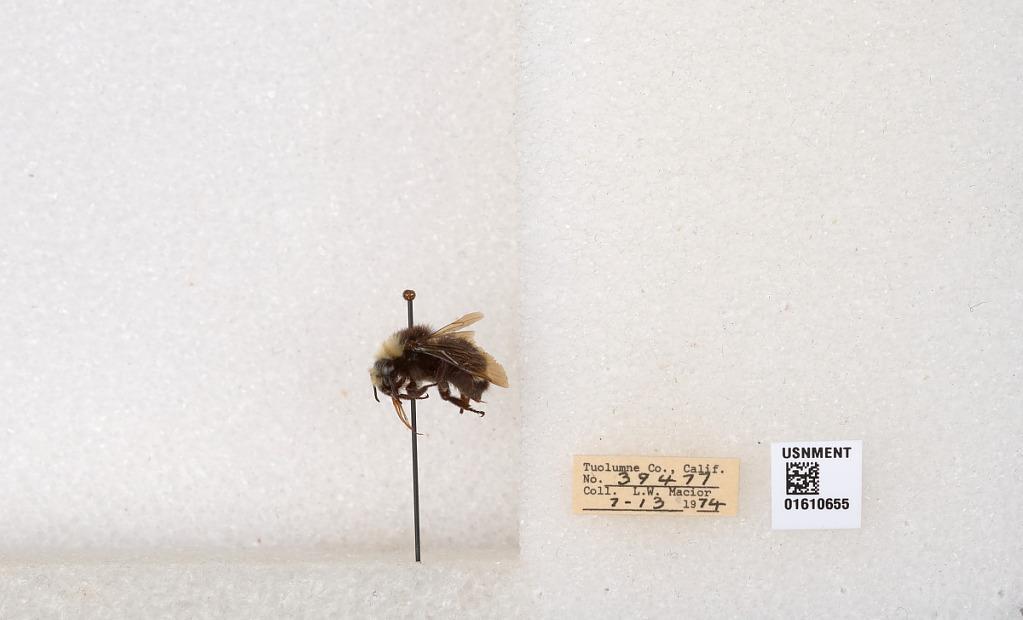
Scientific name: Bombus (Pyrobombus) vosnesenskii Radoszkowski
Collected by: L. Macior
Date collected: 1974-7-13
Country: United States
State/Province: California
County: Tuolumne
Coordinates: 37.9712, -120.228